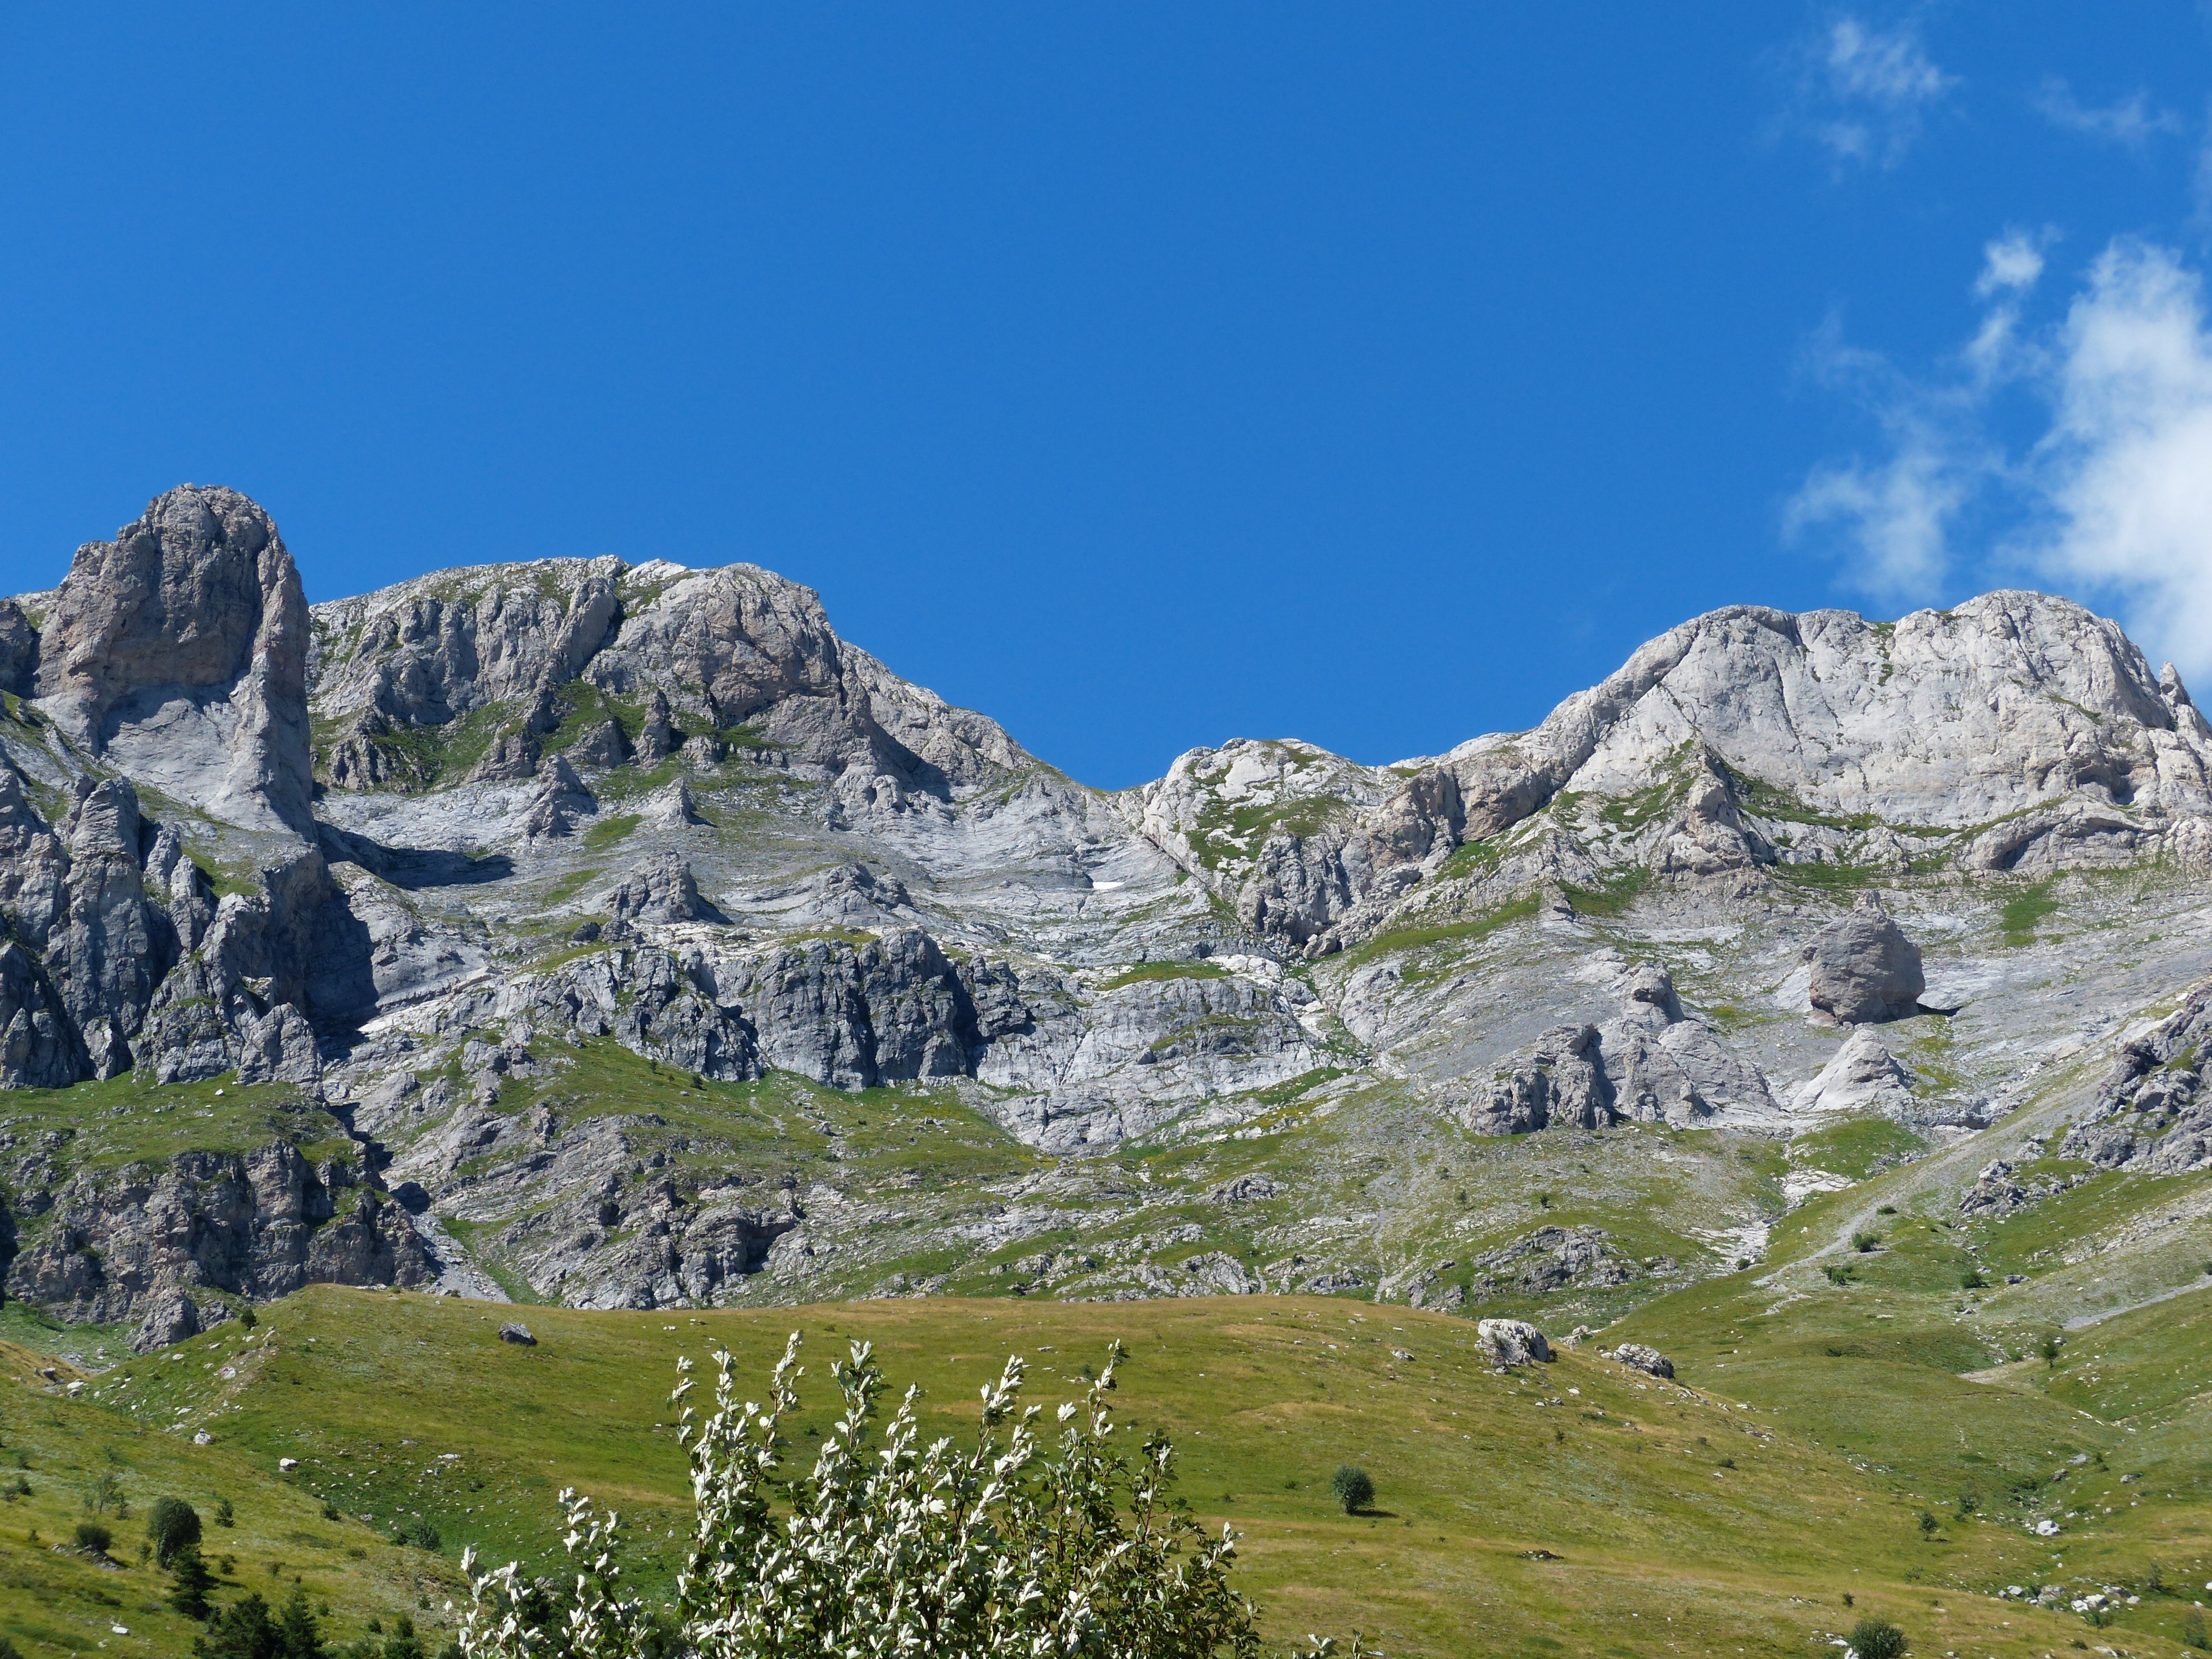
landscape, tree, grass, rock, wilderness, mountain, sky, meadow, hill, valley, mountain range, formation, pasture, alpine, highland, terrain, national park, ridge, summit, climb, massif, geology, mountains, alps, grassland, plateau, escarpment, fell, cirque, elevation, batholith, mountain pass, hill station, maritime alps, mountainous landforms, shrubland, gta, grande traversata delle alpi, ligurian alps, monte mongioie, il cimonasso, cimonasso, scaglie delle placche del bochino, mongioie, climbing area, plant community, mount scenery, cima del colme